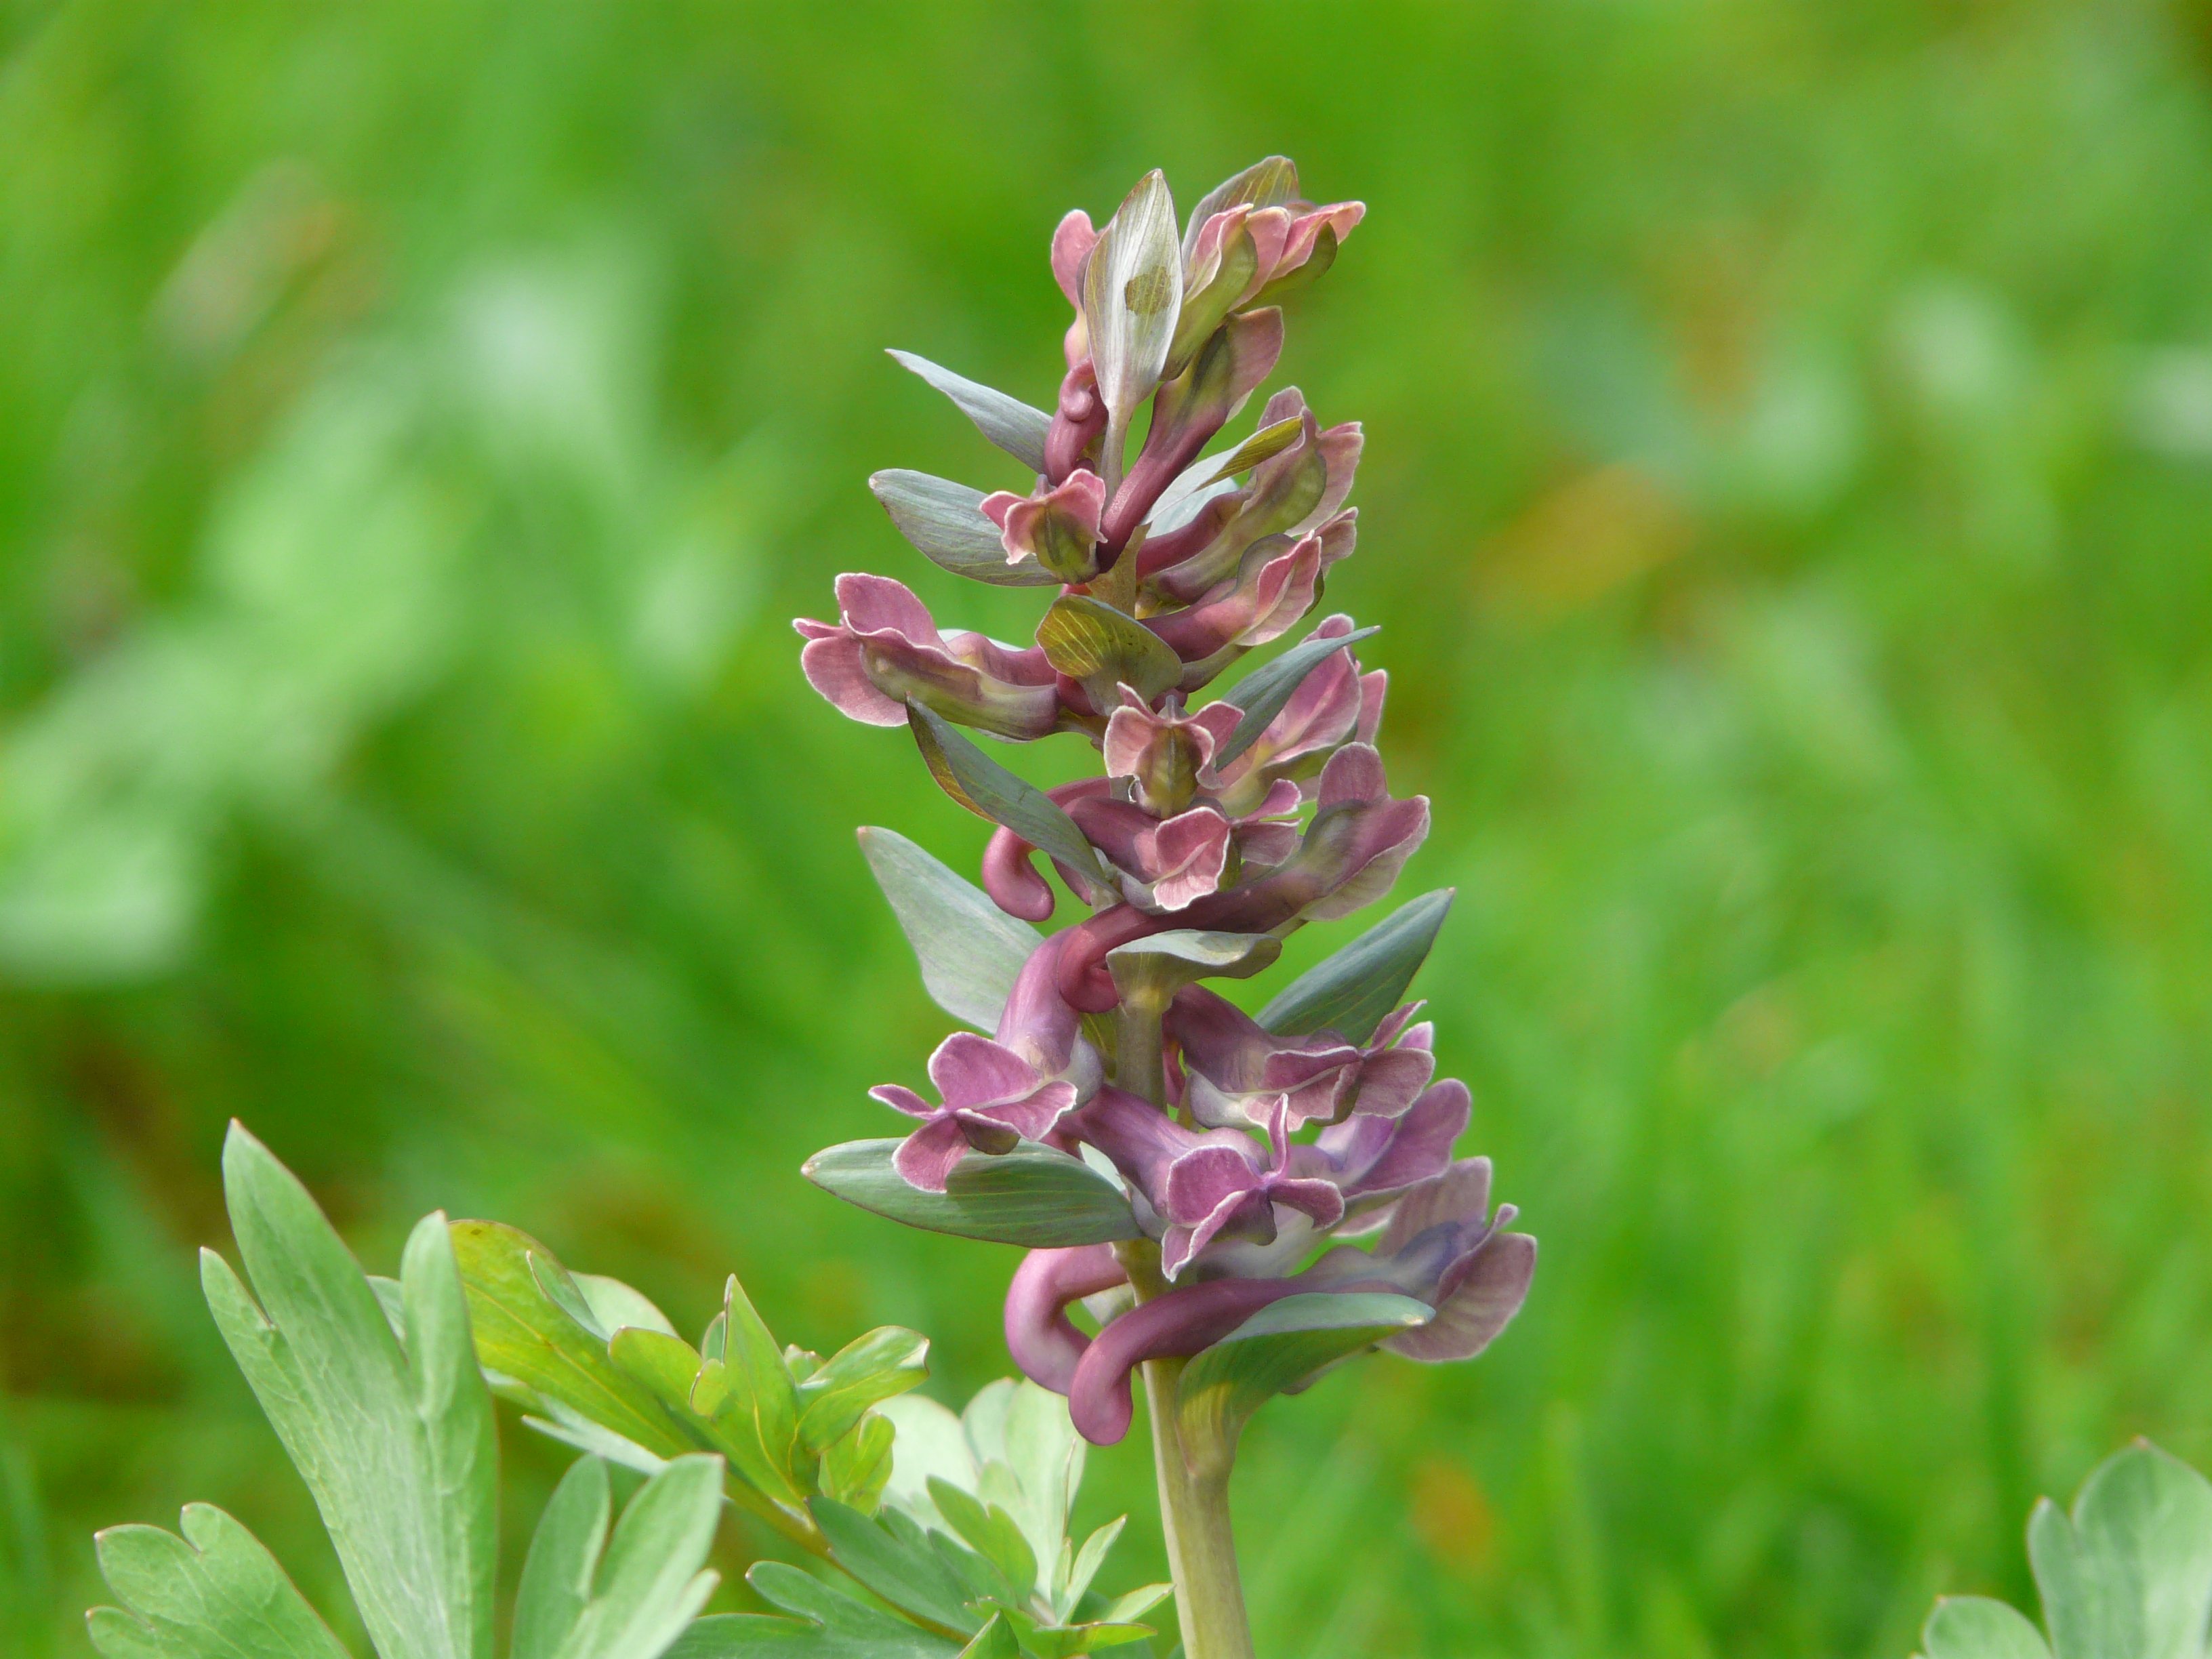
nature, blossom, plant, flower, purple, bloom, spring, herb, botany, flora, lavender, wildflower, spring flower, lupin, flowering plant, corydalis, grass family, land plant, english lavender, french lavender, dactylorhiza praetermissa, broomrape, fumaria